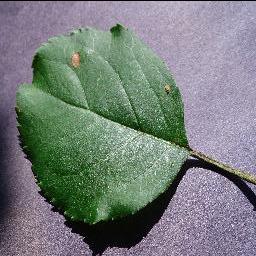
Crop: apple
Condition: black_rot